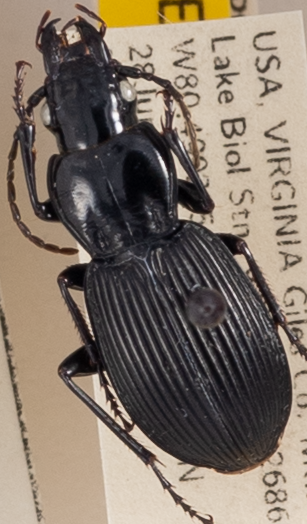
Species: Pterostichus lachrymosus
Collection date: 2022-06-28
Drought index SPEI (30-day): -0.616
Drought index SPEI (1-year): -0.922
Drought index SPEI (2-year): -0.46